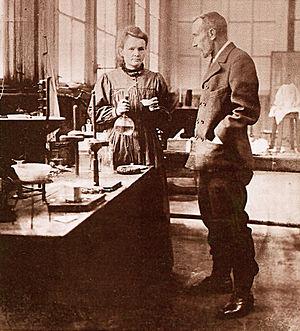
L'histoire du programme nucléaire militaire de la France relate le cheminement qui a conduit la France à développer un programme nucléaire militaire après la seconde guerre mondiale. La mise en place de la Force de dissuasion nucléaire française repose sur un programme d'essais nucléaires français qui débute le 13 février 1960 et prend fin le 27 janvier 1996.
L'histoire du programme nucléaire civil de la France relate le cheminement qui a conduit la France à devenir le deuxième pays producteur d'électricité nucléaire dans le monde, tant par le nombre de réacteurs en activité que par la puissance installée et la quantité d'énergie électrique produite. Depuis les années 1990, les trois quarts de l’électricité française sont d’origine nucléaire ; en 2018 cette part est de 71,7 %.
Le musée Curie est situé au cœur du « Campus Curie » dans le quartier du Val-de-Grâce du 5ᵉ arrondissement de Paris, à deux pas du Panthéon où reposent Pierre et Marie Curie depuis 1995. Constitué d’un espace d’exposition permanente et d’un centre d’archives, il propose au public de découvrir l’histoire de la découverte de la radioactivité et de ses premières applications médicales avec la radiothérapie. Ce musée est un lieu de mémoire et de connaissances sur l’histoire des sciences.
Un scientifique est une personne qui se consacre à l'étude de la science ou des sciences avec rigueur et des méthodes scientifiques.
Le polonium est l'élément chimique de numéro atomique 84 et de symbole Po. C'est un « métal pauvre » radioactif. Seul l'isotope ²¹⁰Po est présent naturellement, à l'état de traces dans les minerais d'uranium.